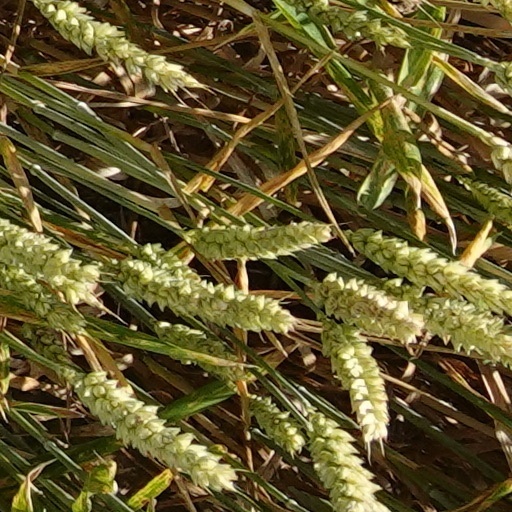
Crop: wheat